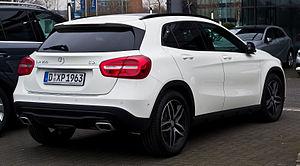
Le Mercedes-Benz Classe GLA est une gamme d'automobile SUV compact du constructeur allemand Mercedes-Benz. Dérivée de la Classe A Type 176, elle est lancée en avril 2014 puis en 2020.